Twister...Ride It Out

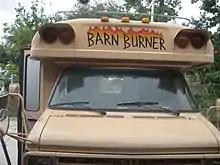
Dusty's Bus in the original queue line.

To accurately simulate a tornado, Universal Parks & Resorts entered talks with tornado meteorologists to discover the actual sights, sound, and feel of the experience. It was necessary to generate constant winds of for a full size effect generation. The sound of thunder was piped through 54 speakers powered by 42,000 watts, enough to power five average homes. The roar of the tornado was made of a combination of camel sounds, lion roars, backward human and animal screams. More than 65,000 gallons of water would simulate the rainstorm and could be ready for the next show every six minutes. The 20 laserdisc players, 300 speakers and 60 monitors were connected by 50 miles of electrical wire and controlled by 20 computers.